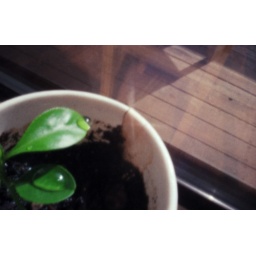
tree in a cup